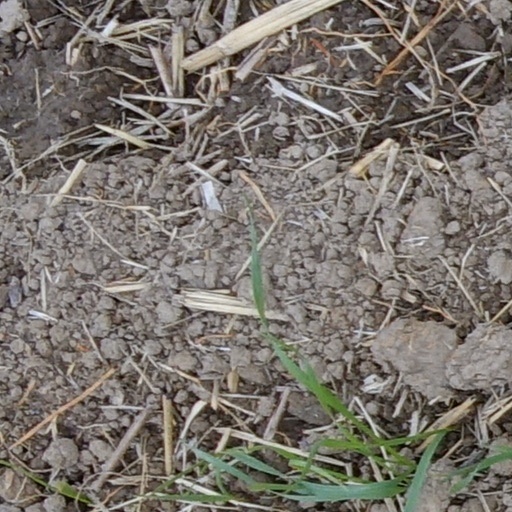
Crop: wheat